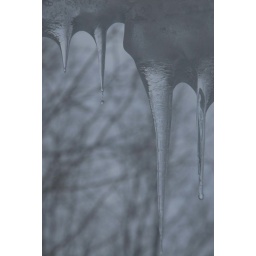
This photo was taken from behind a sliding glass door in Baldwinsville, New York.